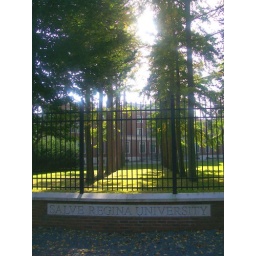
The two rows of trees shows where the road was in the middle of them.